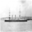
Label: ship